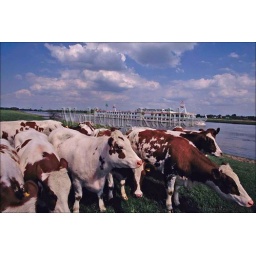
Netherlands, near deventer, issel river, cruise ship ms switzerland ii, cows